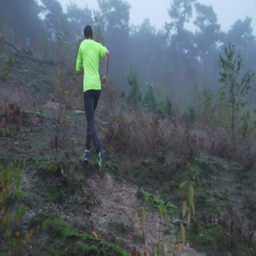
early jogger in the amazing landscape autumn scene with fog and mist